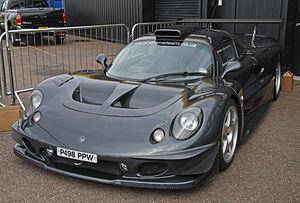
La Lotus Elise GT1 est une voiture de course développée pour le grand tourisme à partir de 1997.